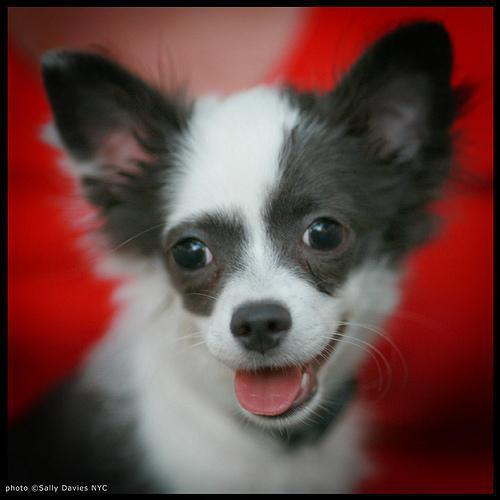
chihuahua